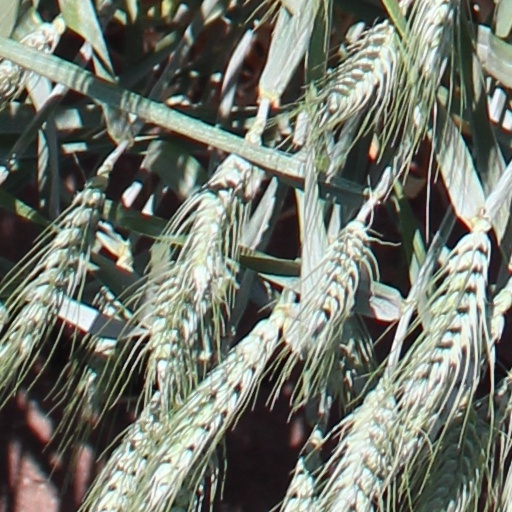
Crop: wheat